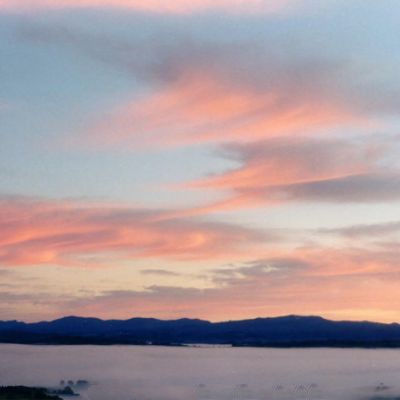
Cloud type: Cirrus (Ci)